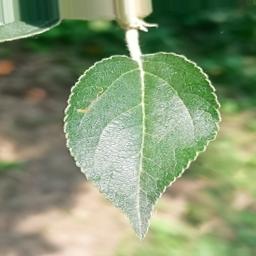
Label: Healthy